Bombs Over Burma

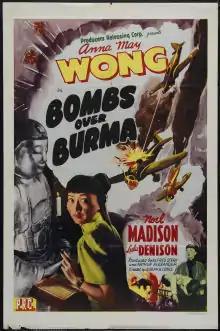
Theatrical release poster

Bombs Over Burma (also known as The Devil's Sister) is a 1942 American war film directed by Joseph H. Lewis, based on a story by Milton Raison. To depict the Chinese character faithfully, the star, Anna May Wong, and other characters speak Mandarin in the first few minutes.